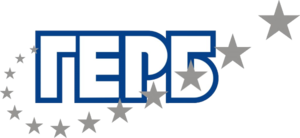
Les Citoyens pour le développement européen de la Bulgarie est un parti politique bulgare de centre droit.